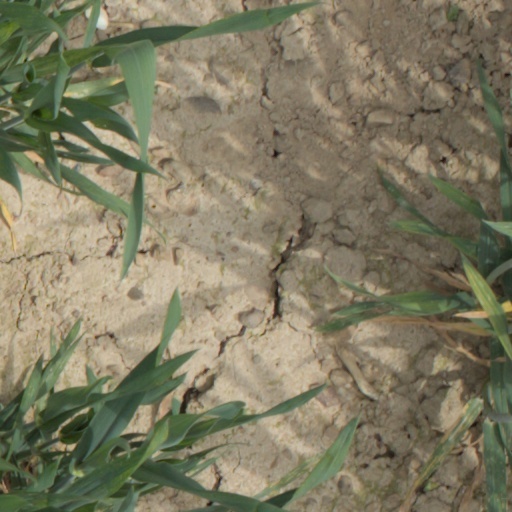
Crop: wheat